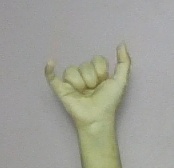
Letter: ya